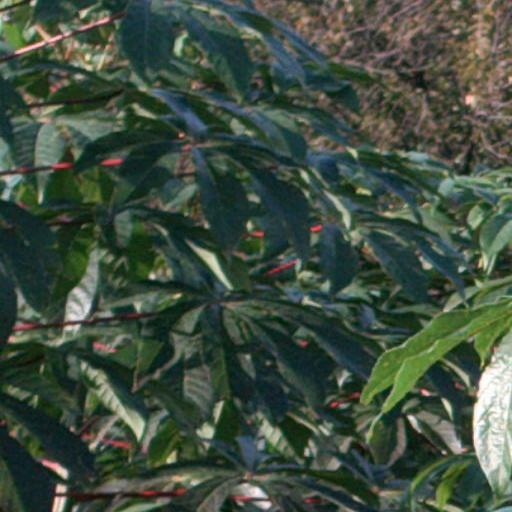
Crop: cassava